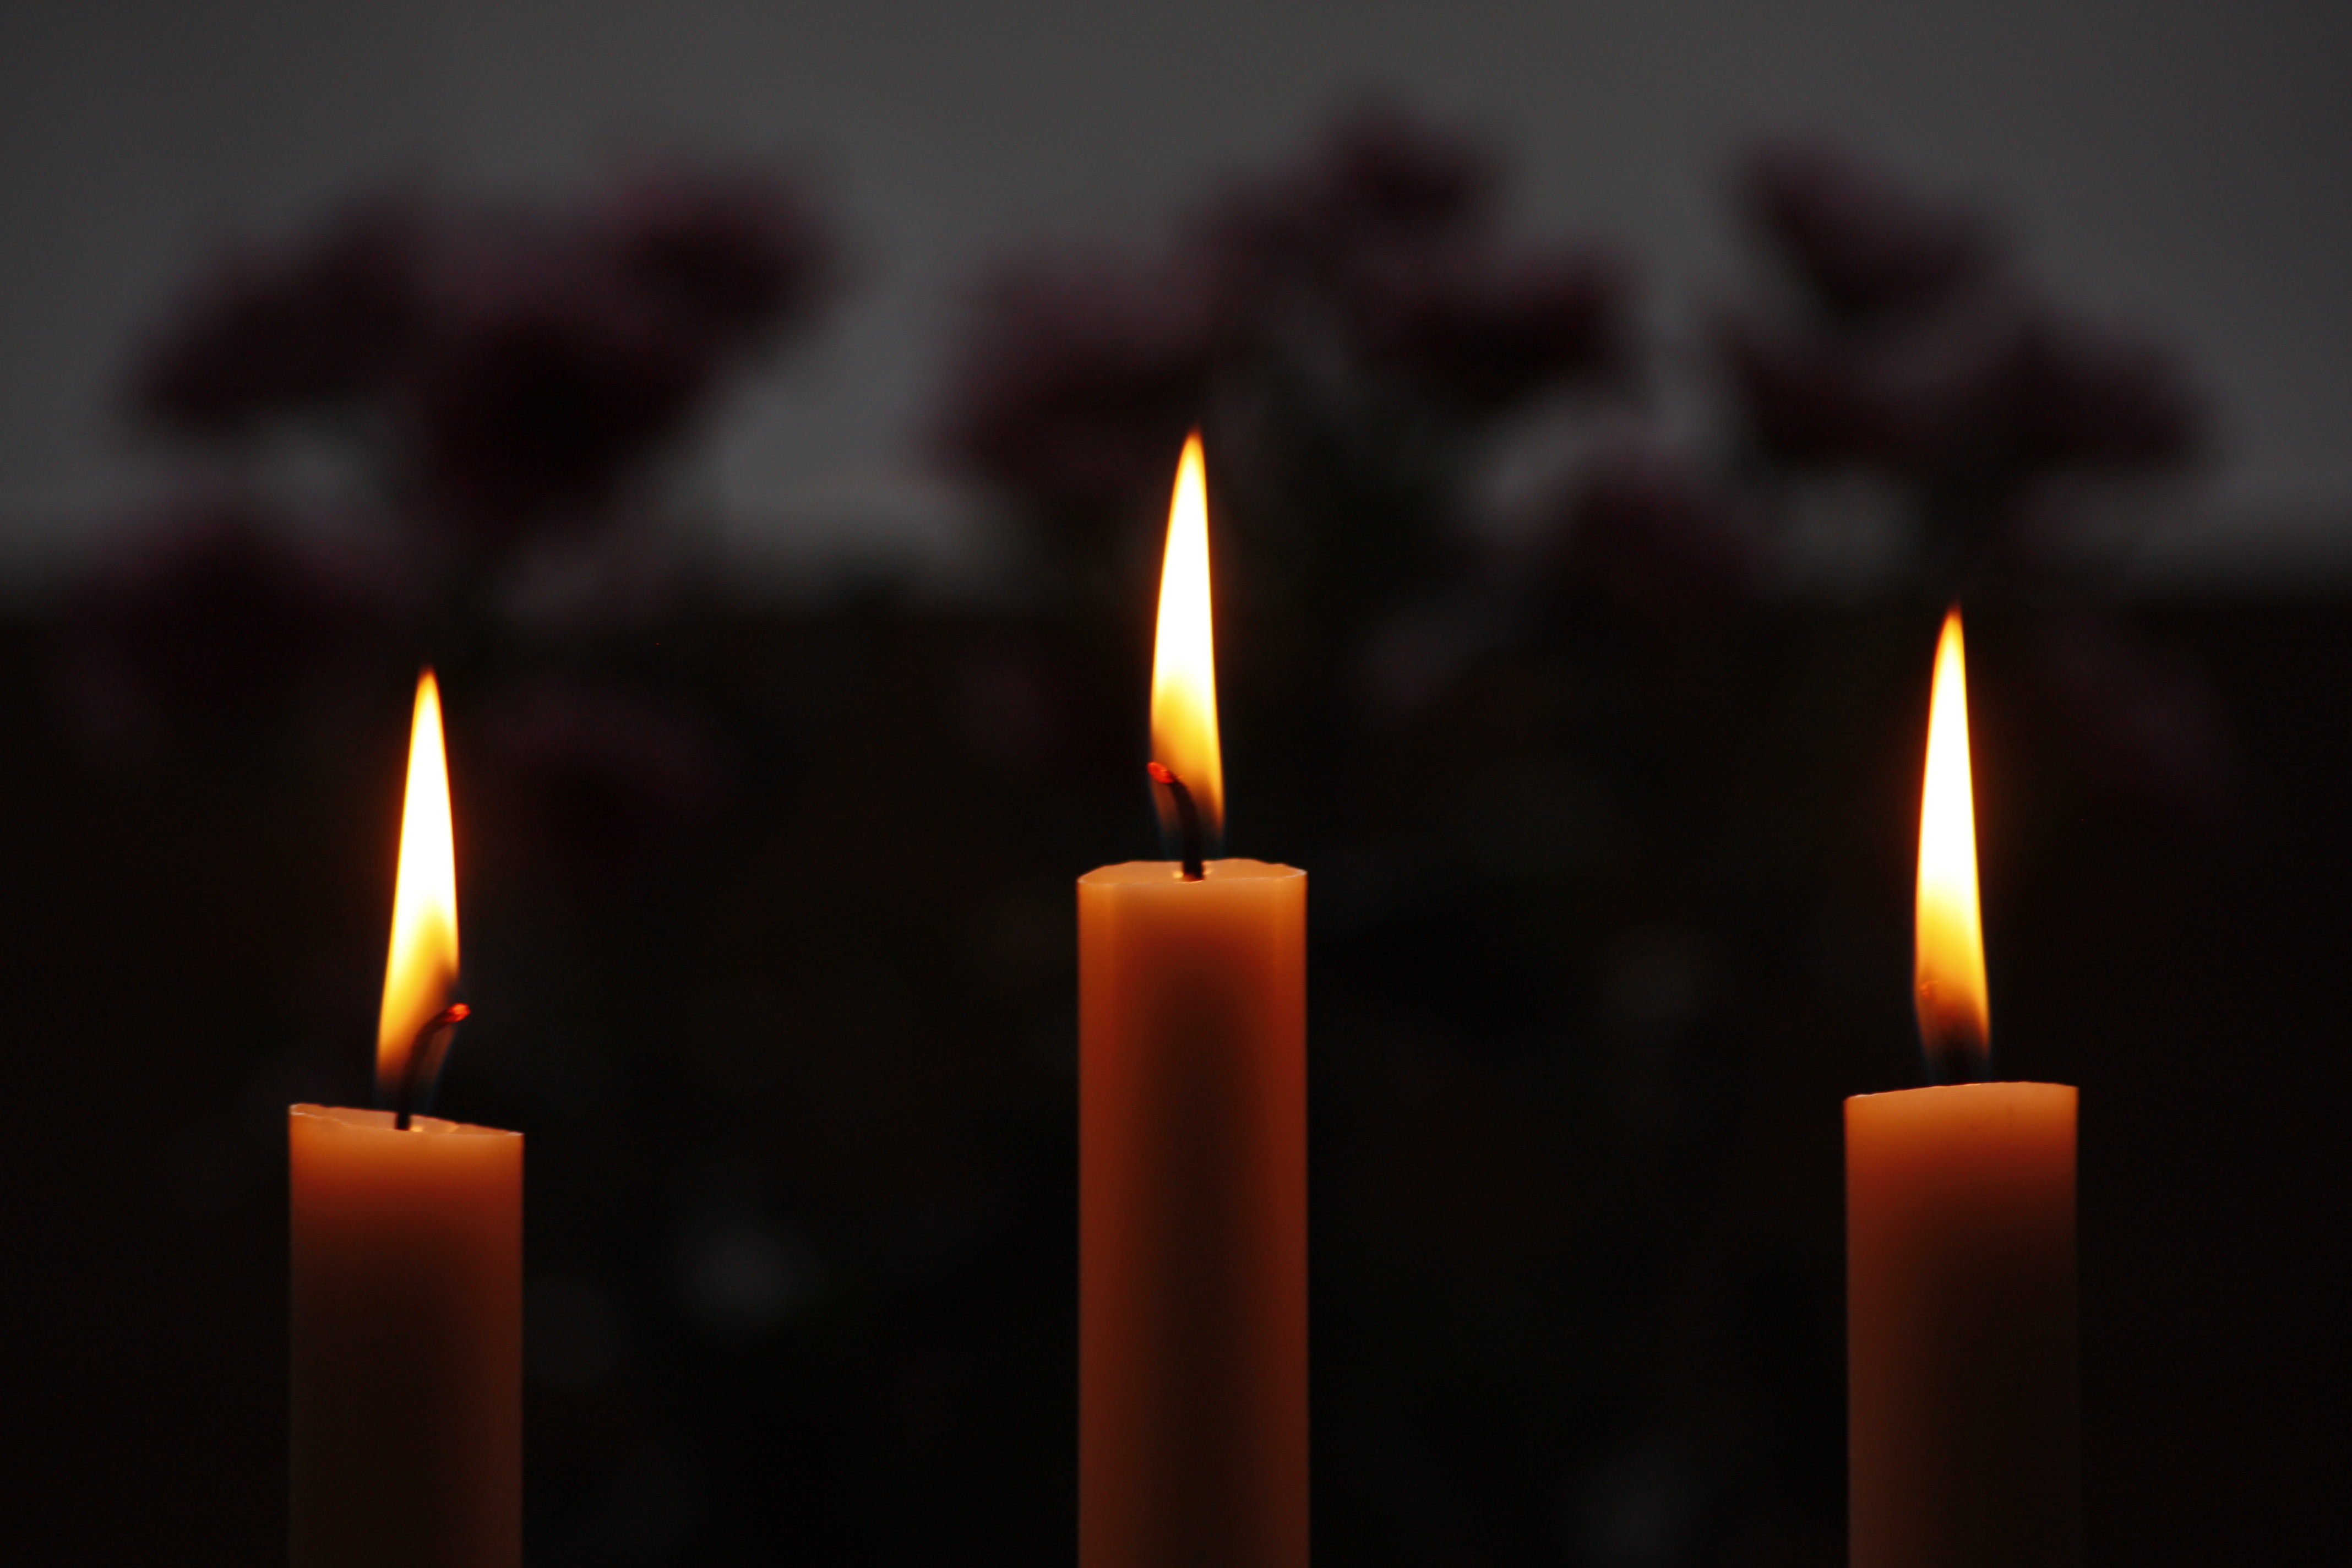
light, night, atmosphere, flame, fire, darkness, candle, christmas, lighting, decor, match, flames, the candle light